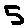
Label: 5